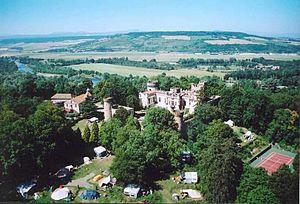
vue aérienne du château de la Grange Fort. (commune Les Pradeaux, département du Puy-de-Dôme, région Auvergne).
Le château de la Grange Fort, ou Grangefort, est un château datant du XVᵉ siècle situé au lieu-dit « La Grange Fort » sur la commune Les Pradeaux, près de la ville d'Issoire. Il a été reconverti en château-camping-chambres d'hôtes par les Van Bronkhorst, ancienne famille aristocratique néerlandaise originaire de Engelo.